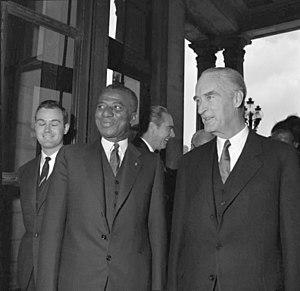
Alfried Felix Alwyn Krupp von Bohlen und Halbach, né le 13 août 1907 à Essen et mort le 30 juillet 1967 dans la même ville, dit également Alfried Krupp, est un industriel allemand, criminel nazi, sportif de voile olympique et un membre de la famille Krupp qui a joué un rôle important en Allemagne au début du XXᵉ siècle. Il est le dernier Krupp à la tête de l'empire industriel fondé par son arrière-grand-père.